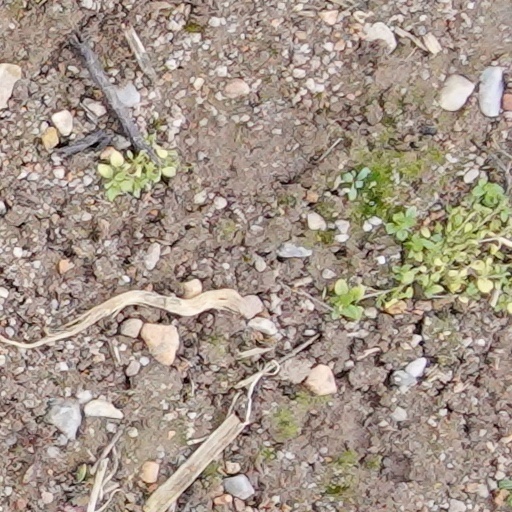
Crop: wheat